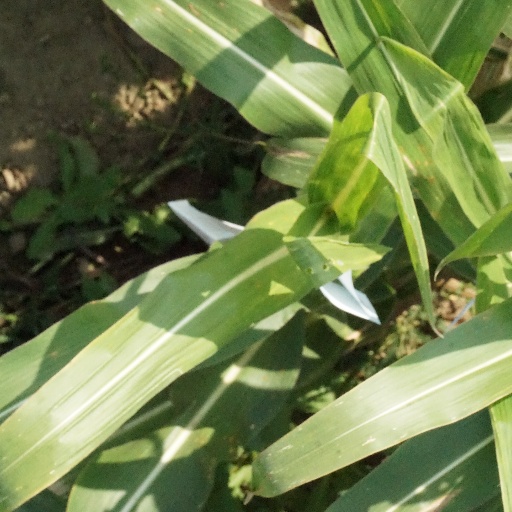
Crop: maize; corn